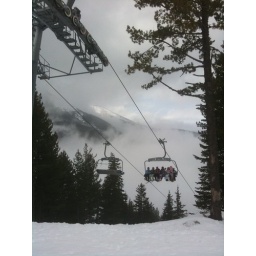
The 6 main chair lift to some fun red runs in Bansko